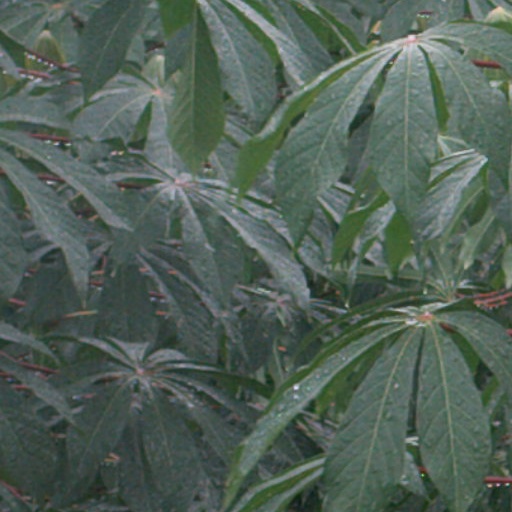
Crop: cassava